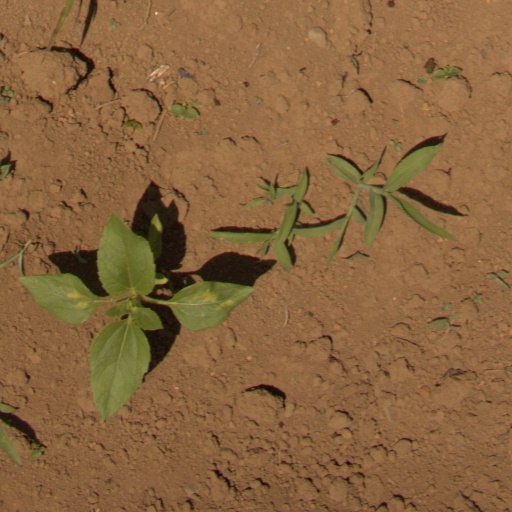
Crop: Jerusalem artichoke